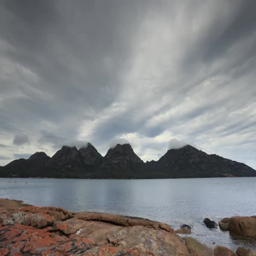
time lapse of clouds over the hazards